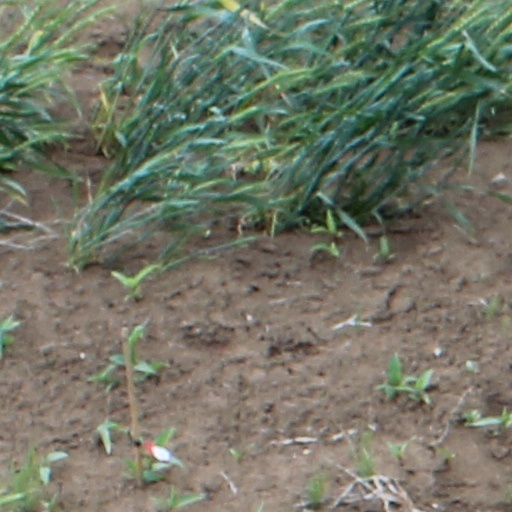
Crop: wheat